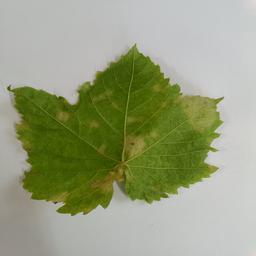
Label: Downy Mildew